Florin Cîțu

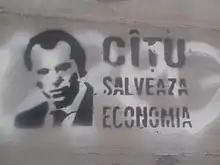
Florin Cîțu graffiti in Bucharest

During the term of his cabinet, he served as acting Minister of Health (between 14 and 21 April 2021) as a result of the firing of preceding Minister Vlad Voiculescu. On 8 July, he took back the position of Minister of Public Finance for a second time after preceding Minister Alexandru Nazare was ousted, this time acting, until Dan Vîlceanu was sworn in on 18 August.